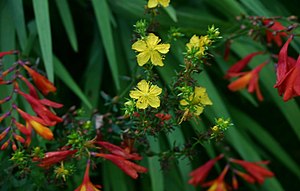
Prikbladet perikon
Prikbladet perikon (Hypericum perforatum)